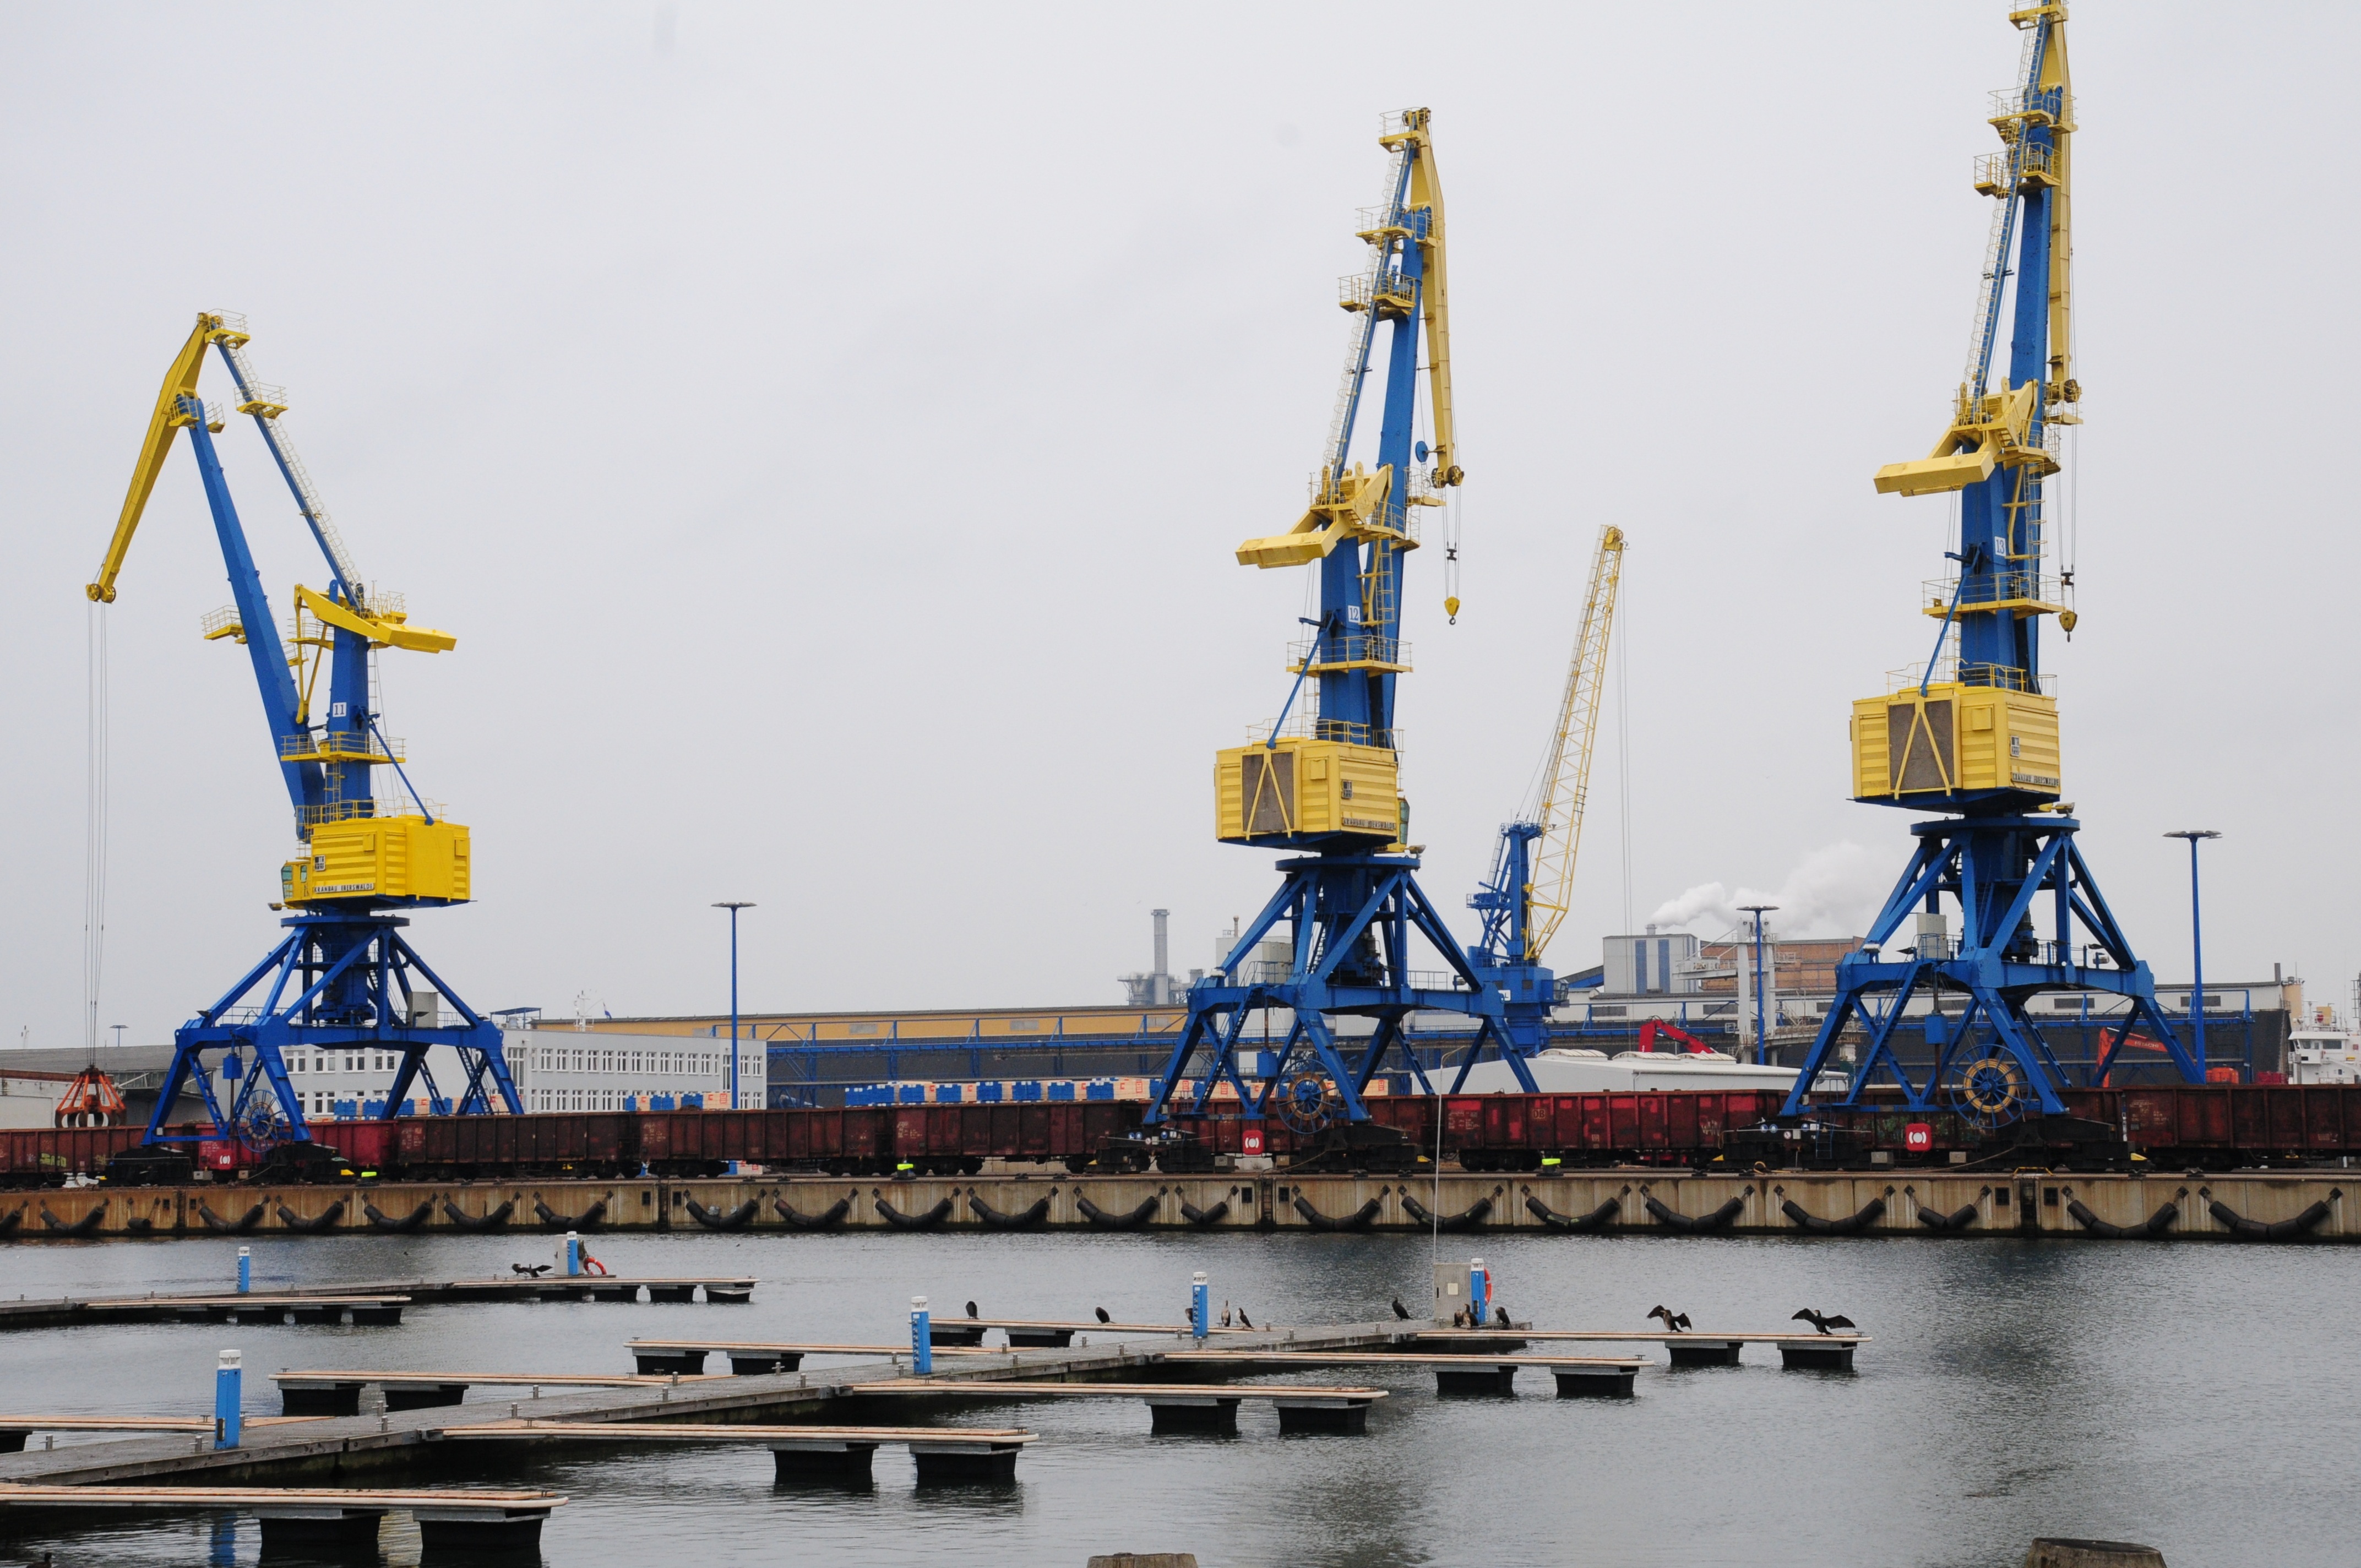
work, water, vehicle, mast, harbor, industry, port, envelope, infrastructure, cranes, crane, tugboat, loading crane, harbour crane, wismar, oil rig, dredging, freight transport, construction equipment, drilling rig, oil field, jackup rig, offshore drilling, crane vessel floating, semi submersible